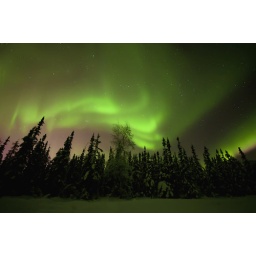
Across the road from my cabin. Pleiades is just above the trees to the center-left. Taurus' horns to the left of that.